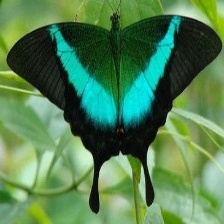
Species: BANDED PEACOCK